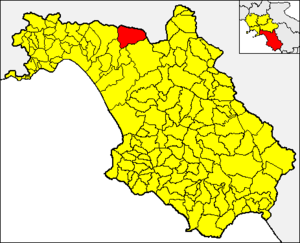
Acerno est une commune italienne de la province de Salerne dans la région Campanie en Italie.